Offa of Mercia

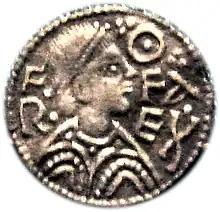
Silver penny of Offa

In East Anglia, Beonna probably became king in about 758. Beonna's first coinage predates Offa's own, and implies independence from Mercia. Subsequent East Anglian history is quite obscure, but in 779 Æthelberht II became king, and was independent long enough to issue coins of his own. In 794, according to the "Anglo-Saxon Chronicle", "King Offa ordered King Æthelberht's head to be struck off". Offa minted pennies in East Anglia in the early 790s, so it is likely that Æthelberht rebelled against Offa and was beheaded as a result. Accounts of the event have survived in which Aethelberht is killed through the machinations of Offa's wife Cynethryth, but the earliest manuscripts in which these possibly legendary accounts are found date from the 11th and 12th centuries, and recent historians do not regard them with confidence. The legend also claims that Æthelberht was killed at Sutton St. Michael and buried to the south at Hereford, where his cult flourished, becoming at one time second only to Canterbury as a pilgrimage destination.